Giosafat Barbaro

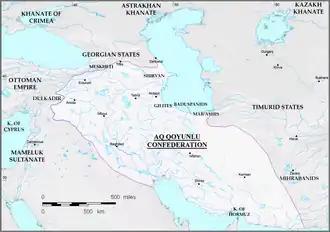
The Aq Qoyunlu empire by the end of Uzun Hassan's reign in 1478

The conquest of Central Asia by the Mongols had opened the Black Sea as a trading hub for goods from China, Persia, and parts of Russia. The Venetians settled in Soldaïa and Trebizond, but soon focused on Tana, which was better situated on both land and water trade routes. They would later settle in Maurocastro as well. Tana was the connecting point for the Danube, Polish and Persian trade routes, as well as the route beginning in Astrakhan that led to China. Barbaro mentioned how six or seven trade galleys came from Venice every year for the silks and spices from Astakhan as well as other goods. He also described annual shipments of 40,000 cattle to Central Asia and caravans with 6000 animals that went to India. Among the goods traded in Tana were caviar, salted fish, wine, amber, salt, grain, fur, horses, and slaves, as well as spices and silk.